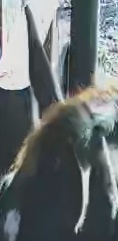
Face region: ears (position_of_ears)
Pain indicator: moderately_present